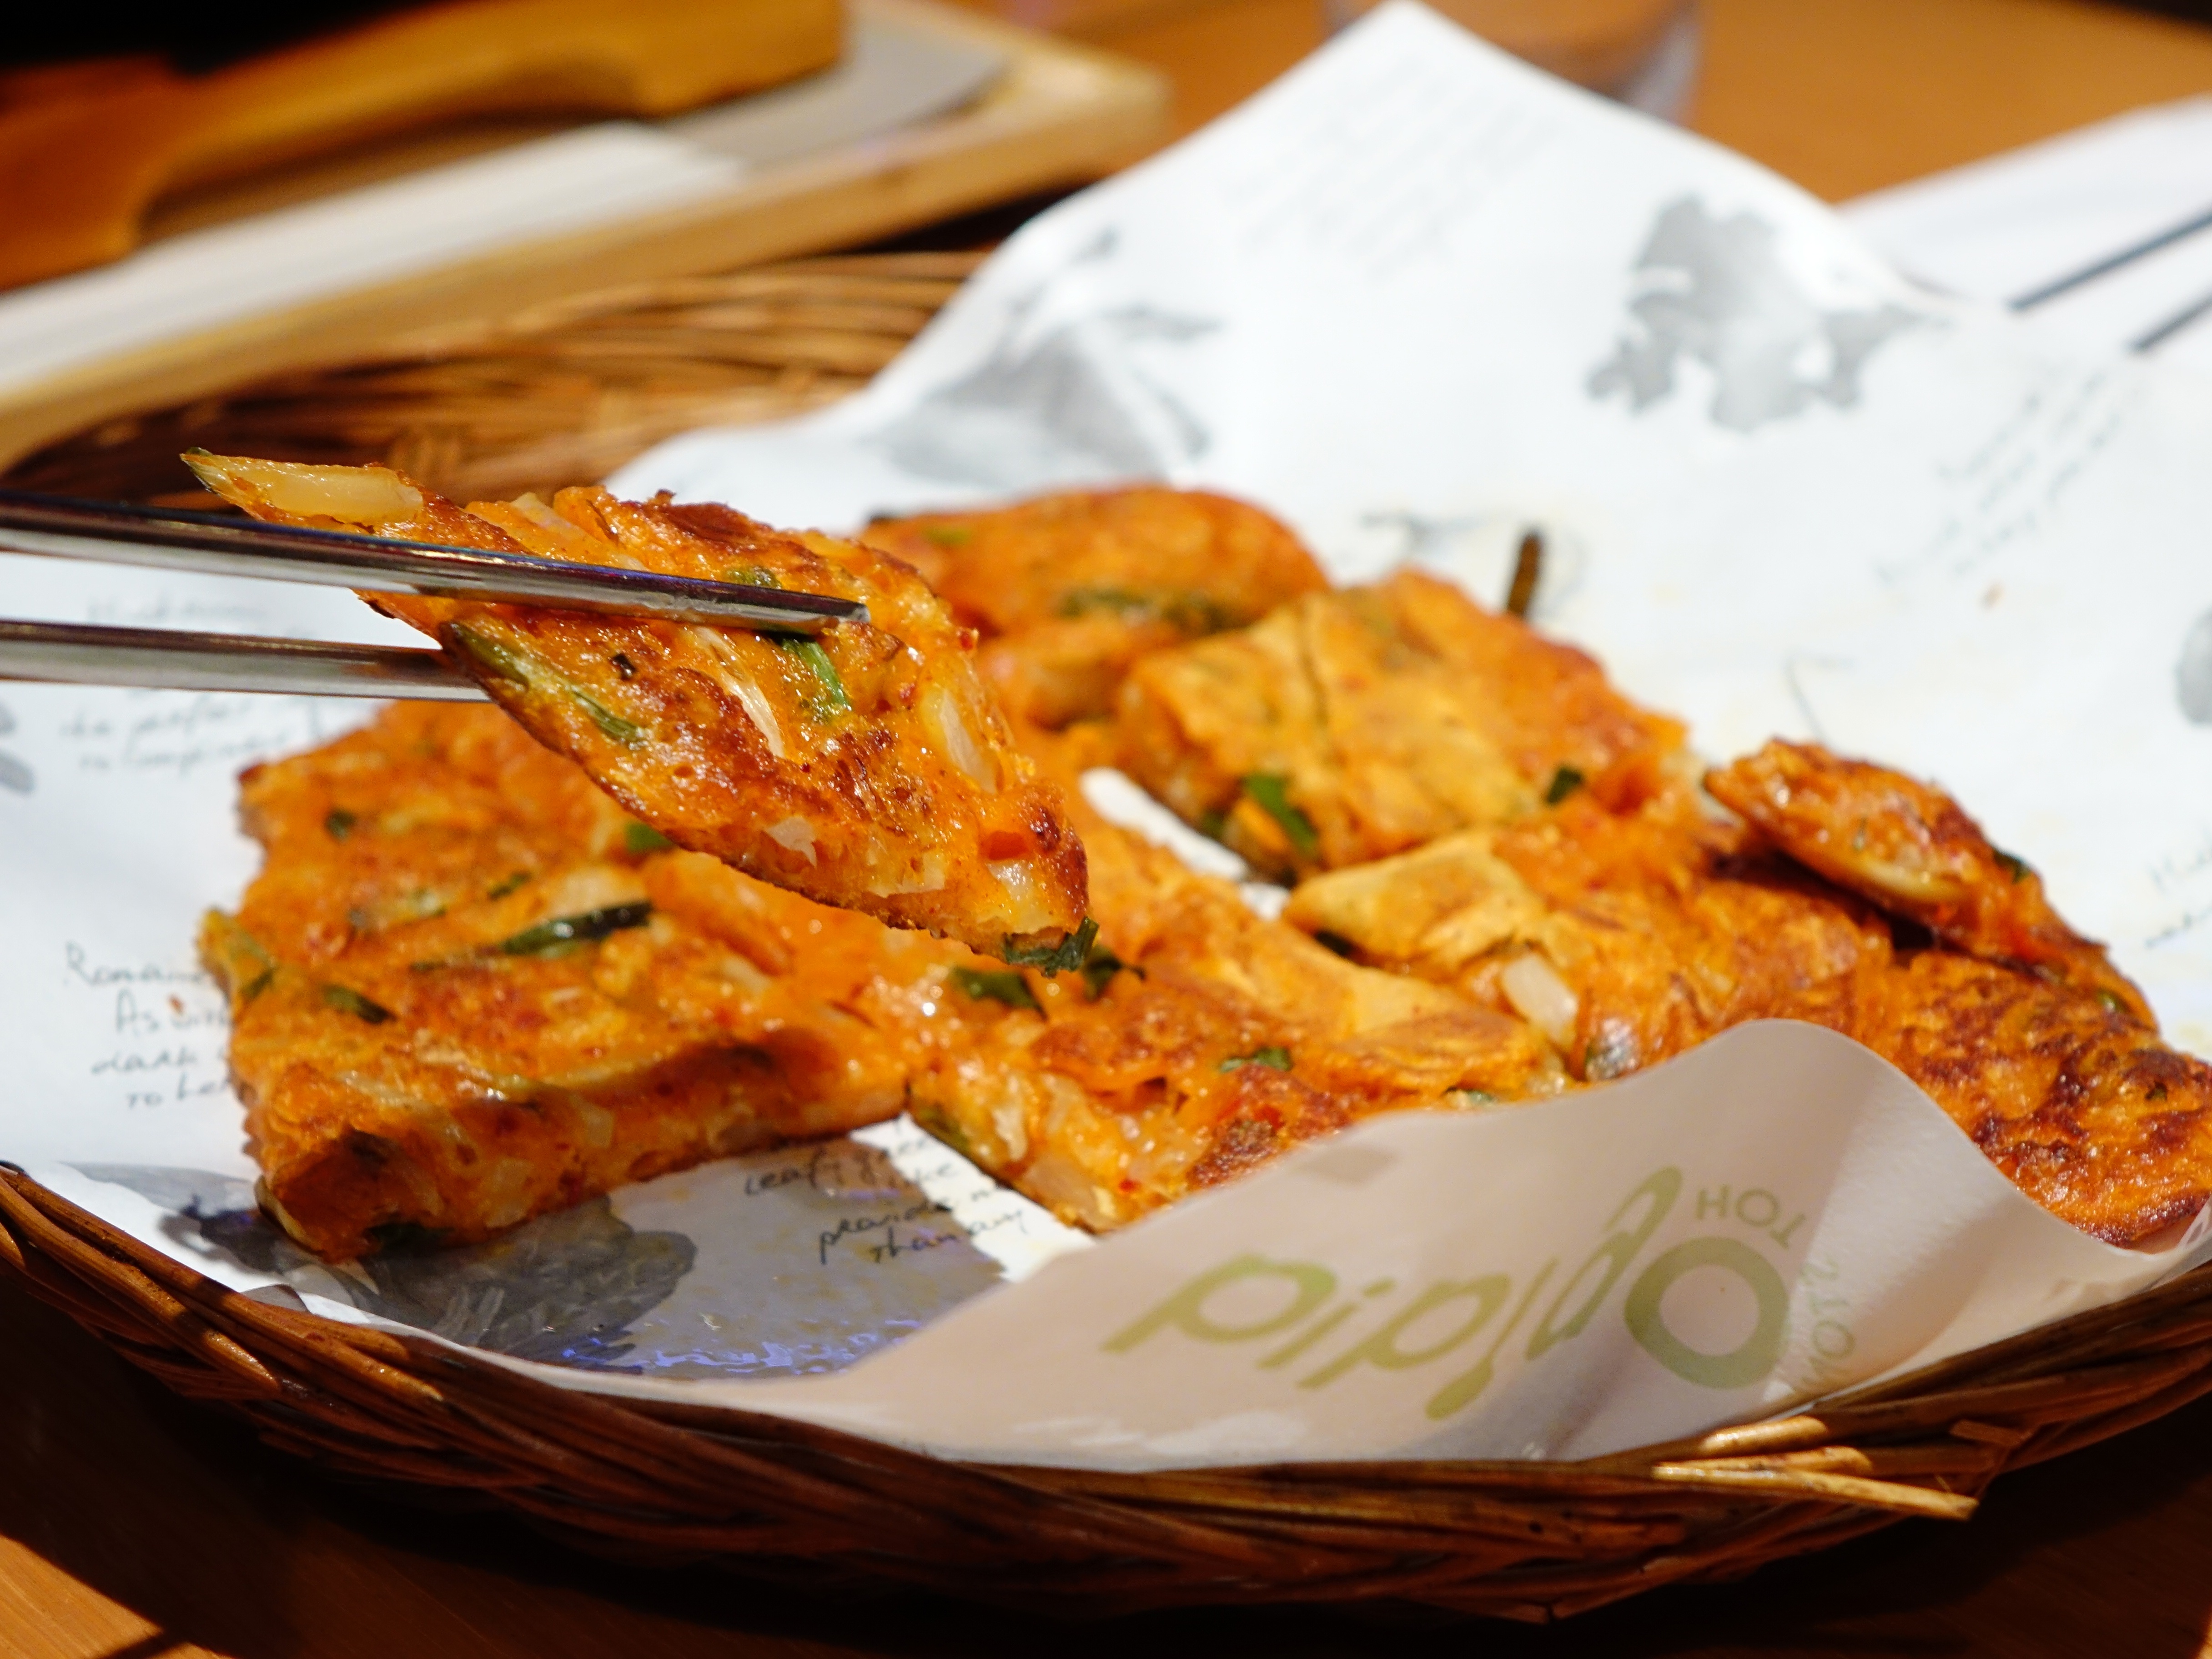
asian, dish, food, chili, vegetable, recipe, cuisine, asian food, cool image, spicy, cool photo, oriental, kimchi, korean, side dish, fried food, jeon, kimchi pizza, bindaetteok